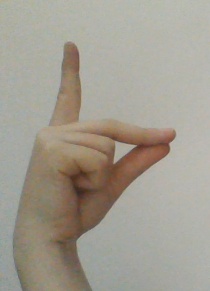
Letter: ta